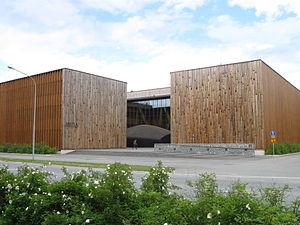
Vue de l'Institut finlandais de recherche forestière en 2009.
La maison Metla est un bâtiment construit pour l'Institut finlandais de recherche forestière à Joensuu en Finlande.
Antti-Matti Siikala est un architecte et professeur d'architecture finlandais.
L’institut finlandais de recherche forestière, souvent abrégé en Metla, est une agence publique en activité depuis juillet 1918.